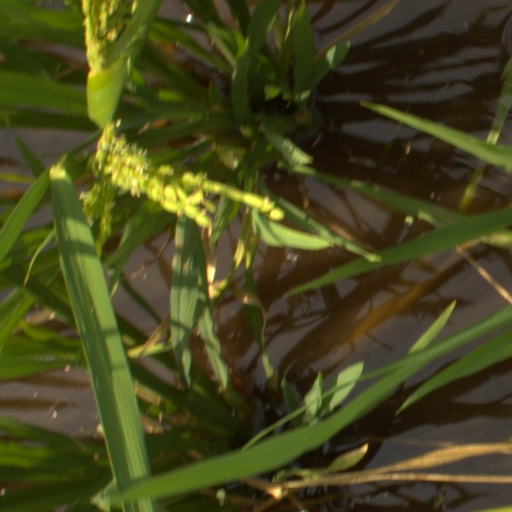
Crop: rice